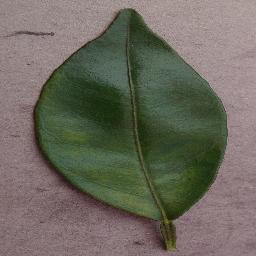
Label: Orange___Haunglongbing_(Citrus_greening)